Richard Liebreich

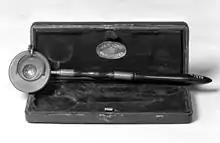
Liebreich ophthalmoscope (ca. 1860)

As an assistant to Albrecht von Graefe, Liebreich performed important research involving Usher syndrome, and demonstrated the combined heritability of blindness and deafness concerning the disease. As a physician in Paris he performed a successful operation on the mother-in-law of emperor Napoléon III.